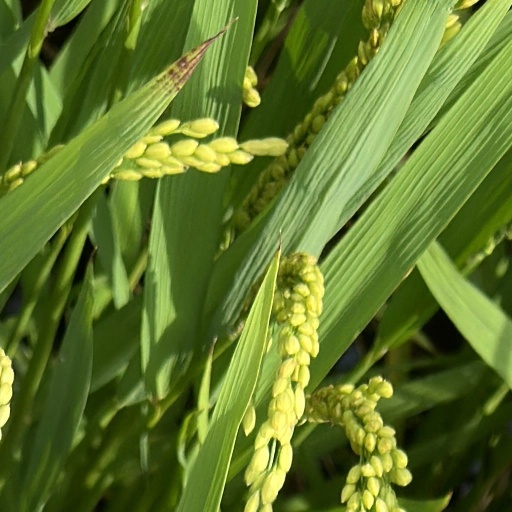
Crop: rice